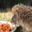
Label: porcupine